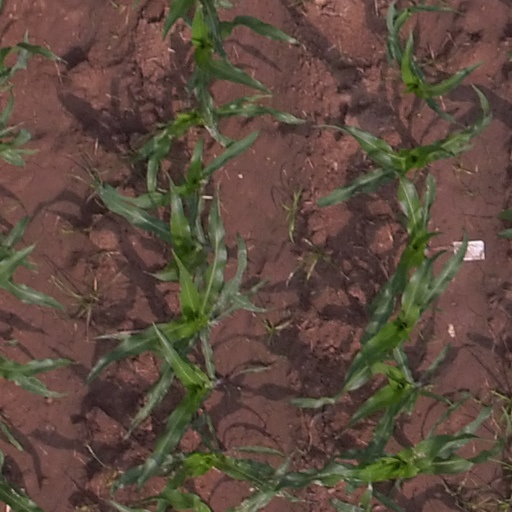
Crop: maize; corn